Hello Goodbye (TV series)

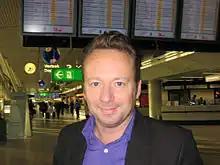
Portrait of Joris Linssen Schiphol of hello goodbye series

Hello Goodbye is a Dutch airport reality television show produced by the Dutch broadcaster NCRV for Nederland 1 and hosted by Joris Linssen. The format has been picked up and remade in other countries.